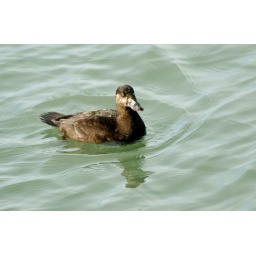
I get water in my face when I dive